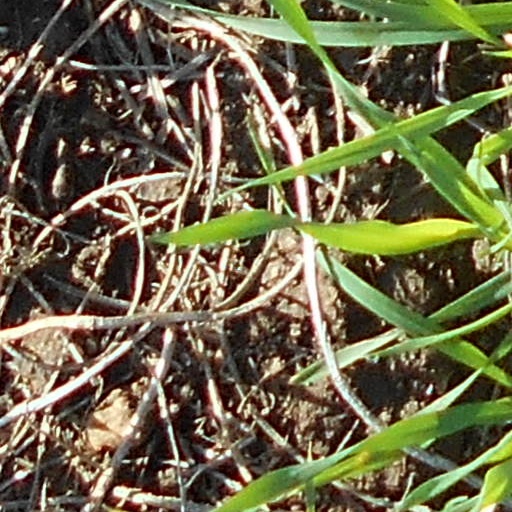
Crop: wheat